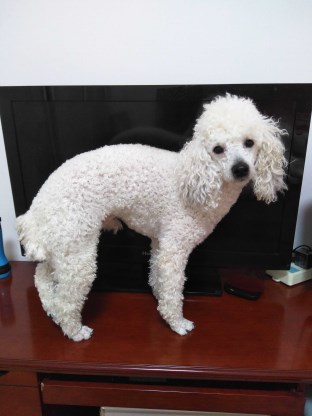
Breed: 2925-n000114-toy_poodle